Tiger Island (Dreamworld)

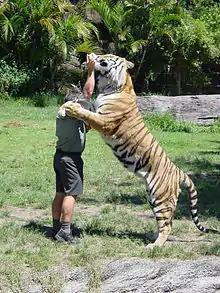
A tiger drinking milk from a trainers hand during a tiger presentation.

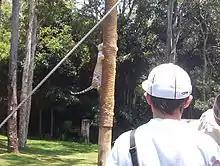
One of the tigers retrieving food from the top of a post during the show.

Tiger presentations are performed twice daily in the main exhibit. Guests can watch as the tigers perform feats which showcase their agility. During the presentation, the tigers climb trees and jump up to into the air. In 2013, Cub College featured some of the younger tigers' performances.